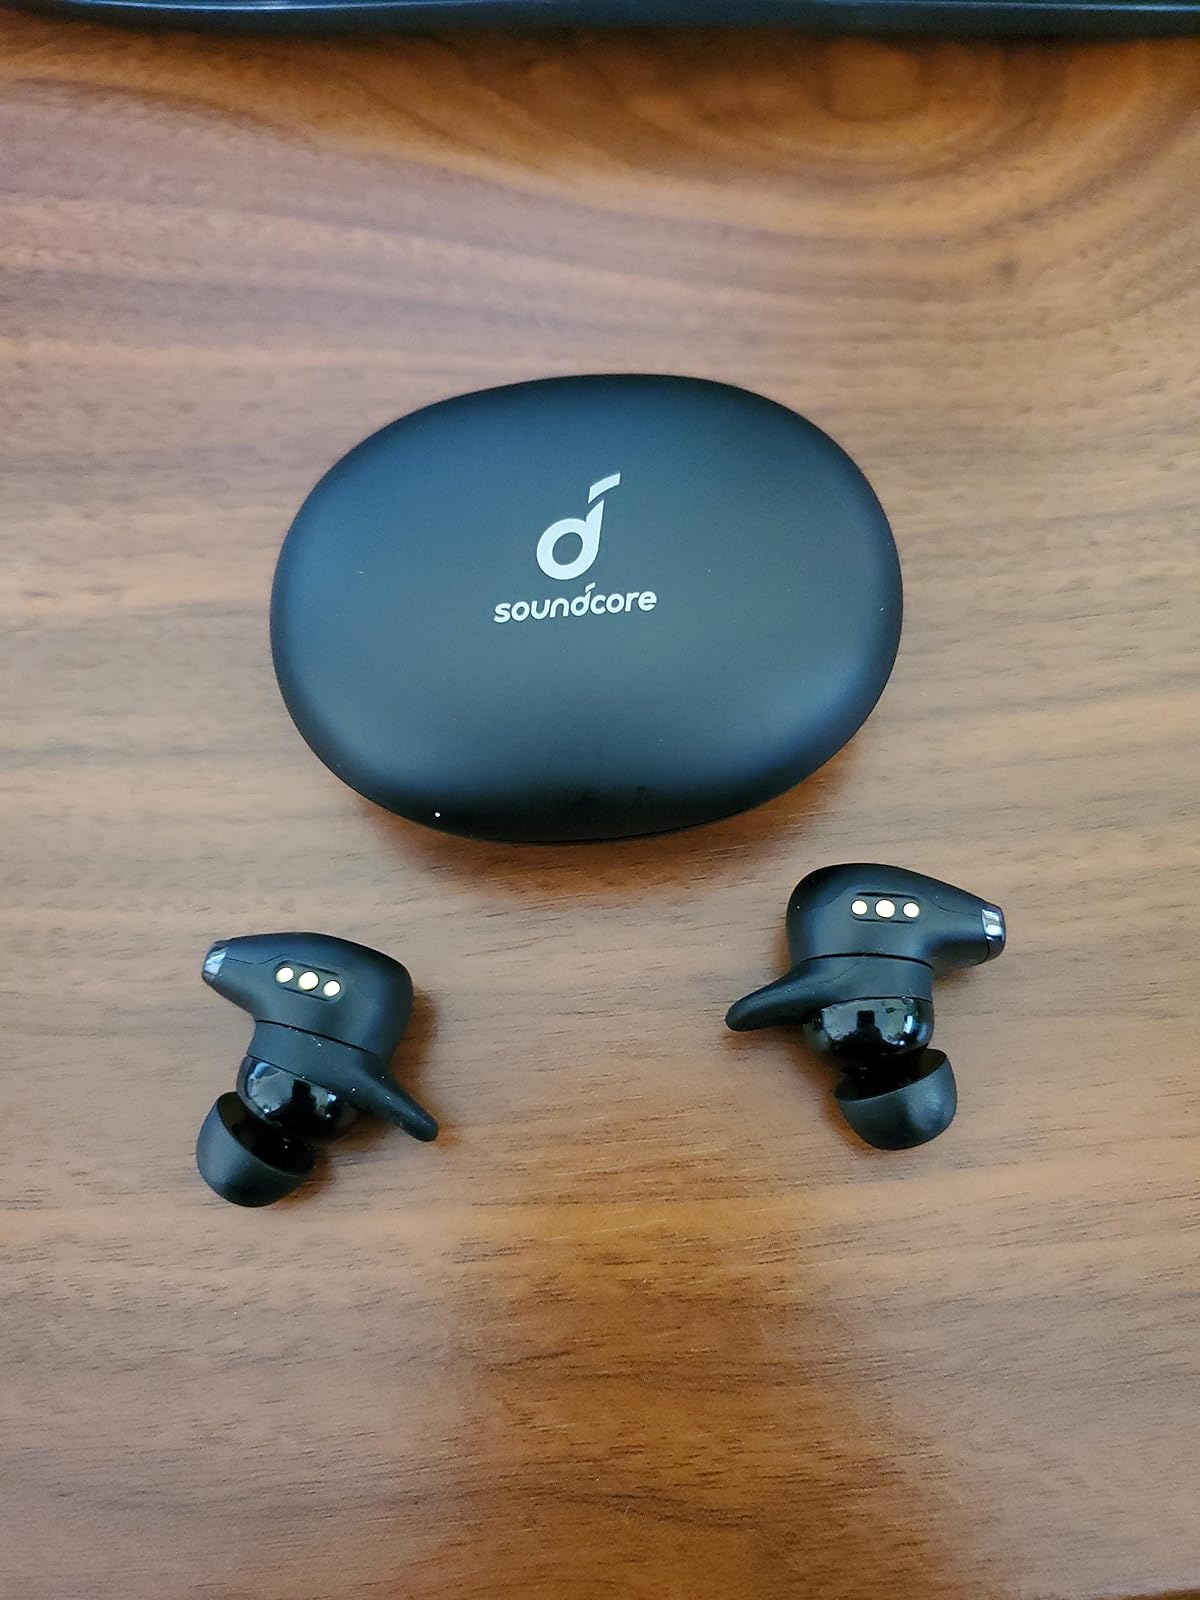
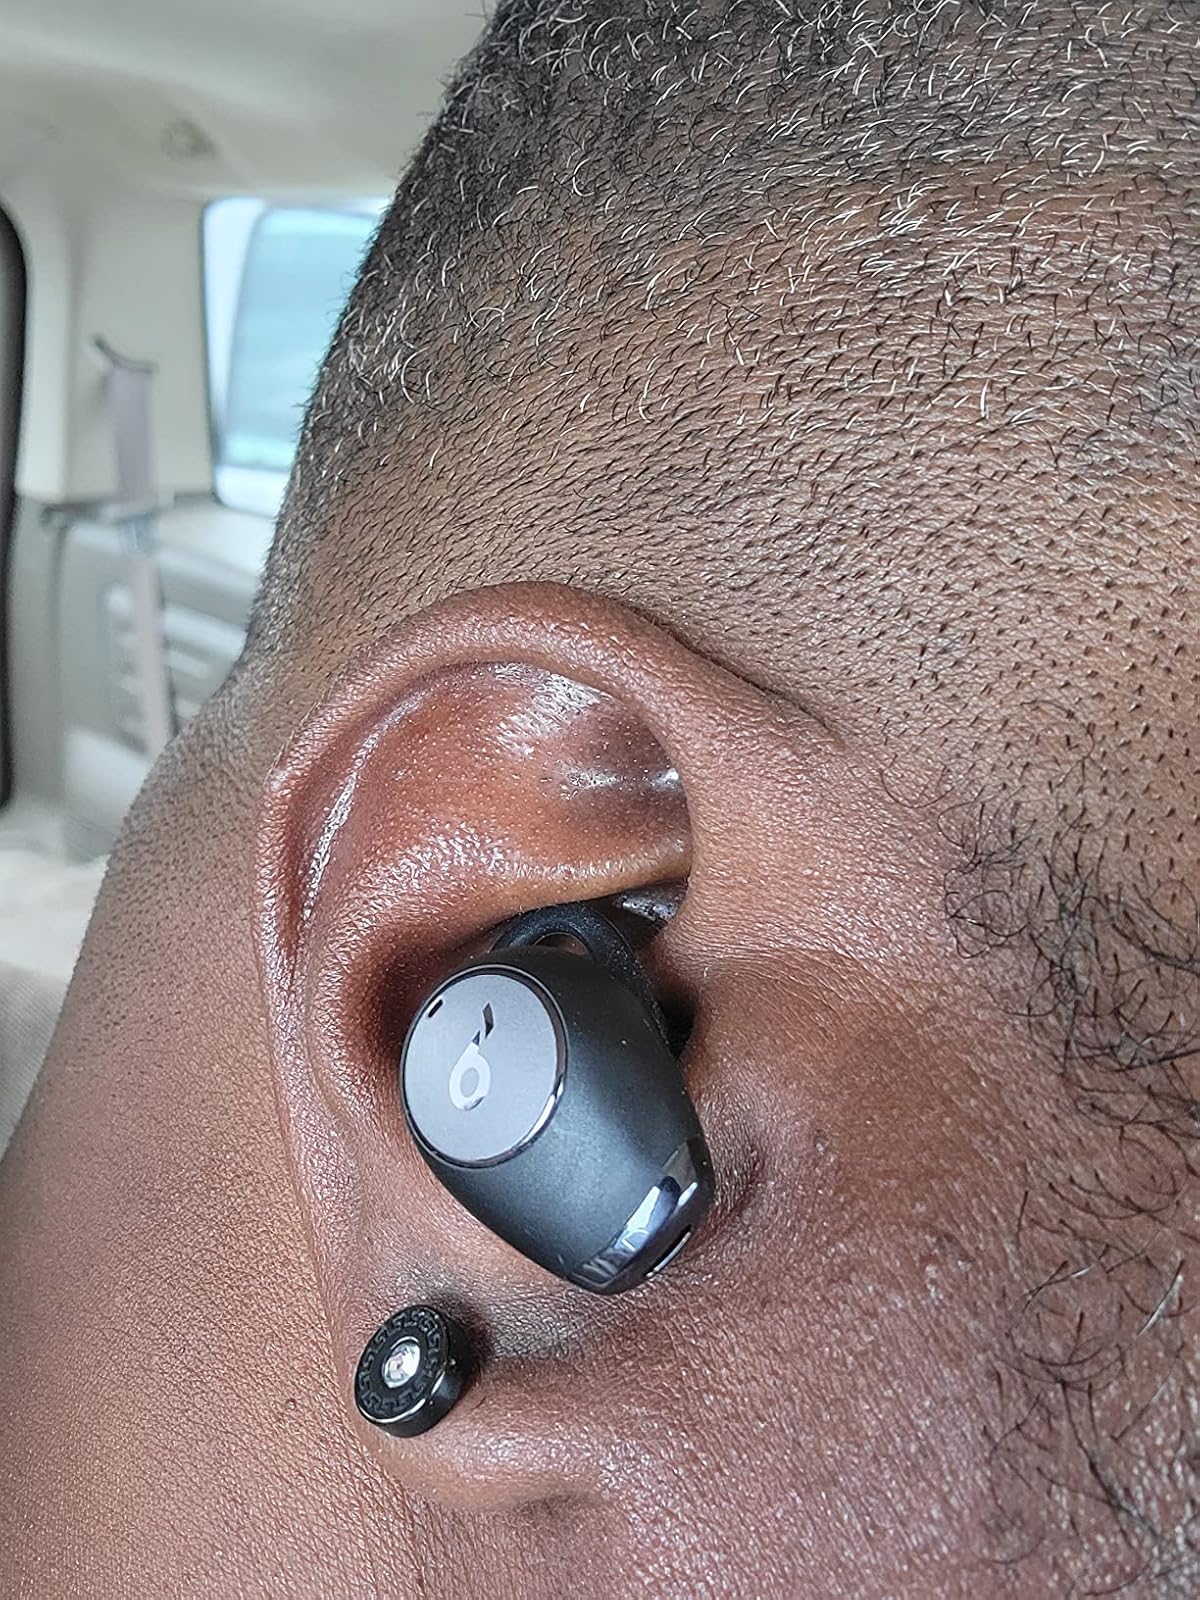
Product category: earbuds
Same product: yes